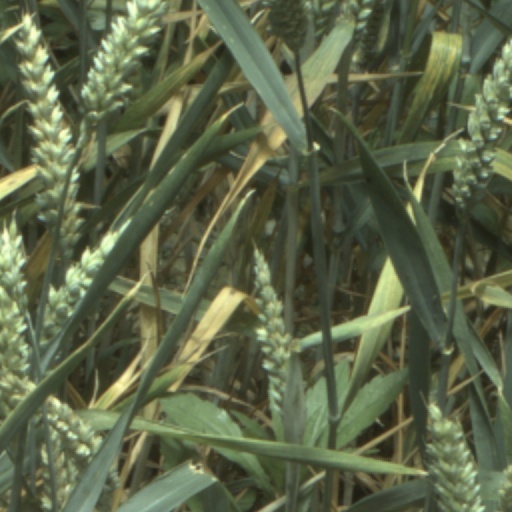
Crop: wheat